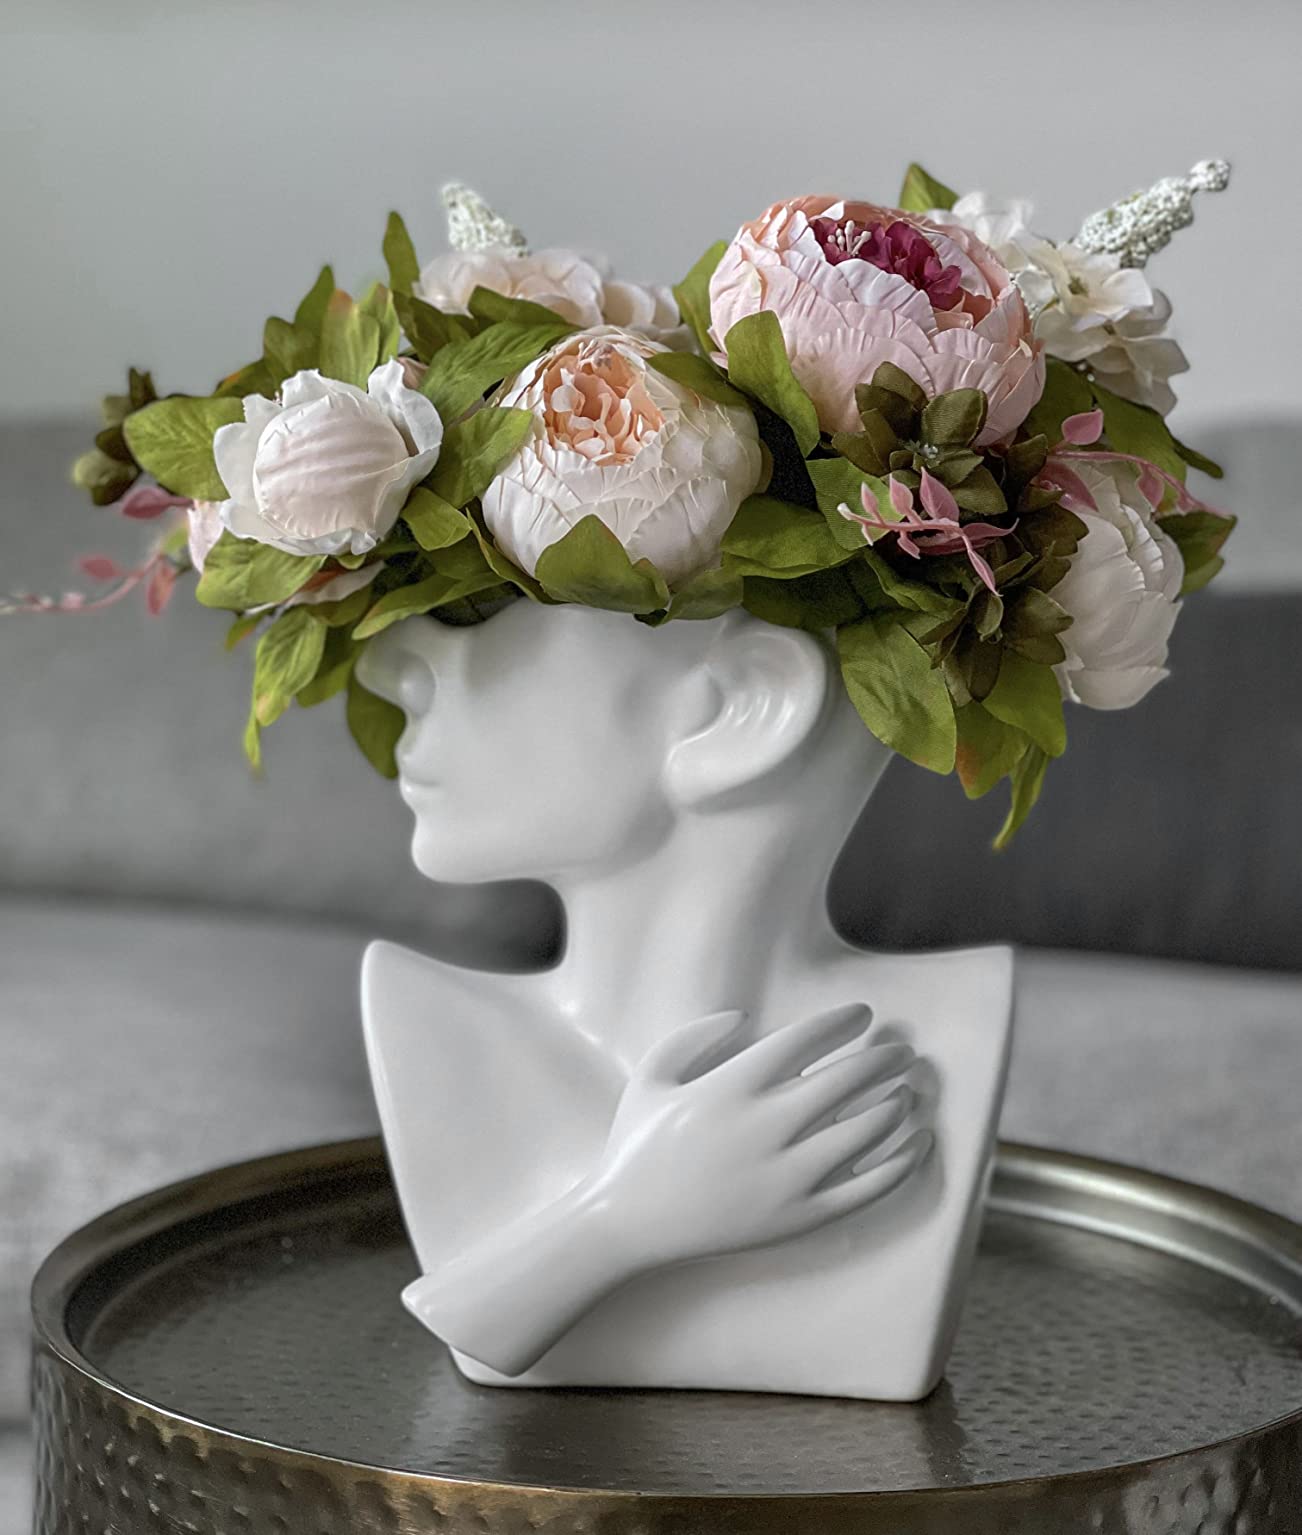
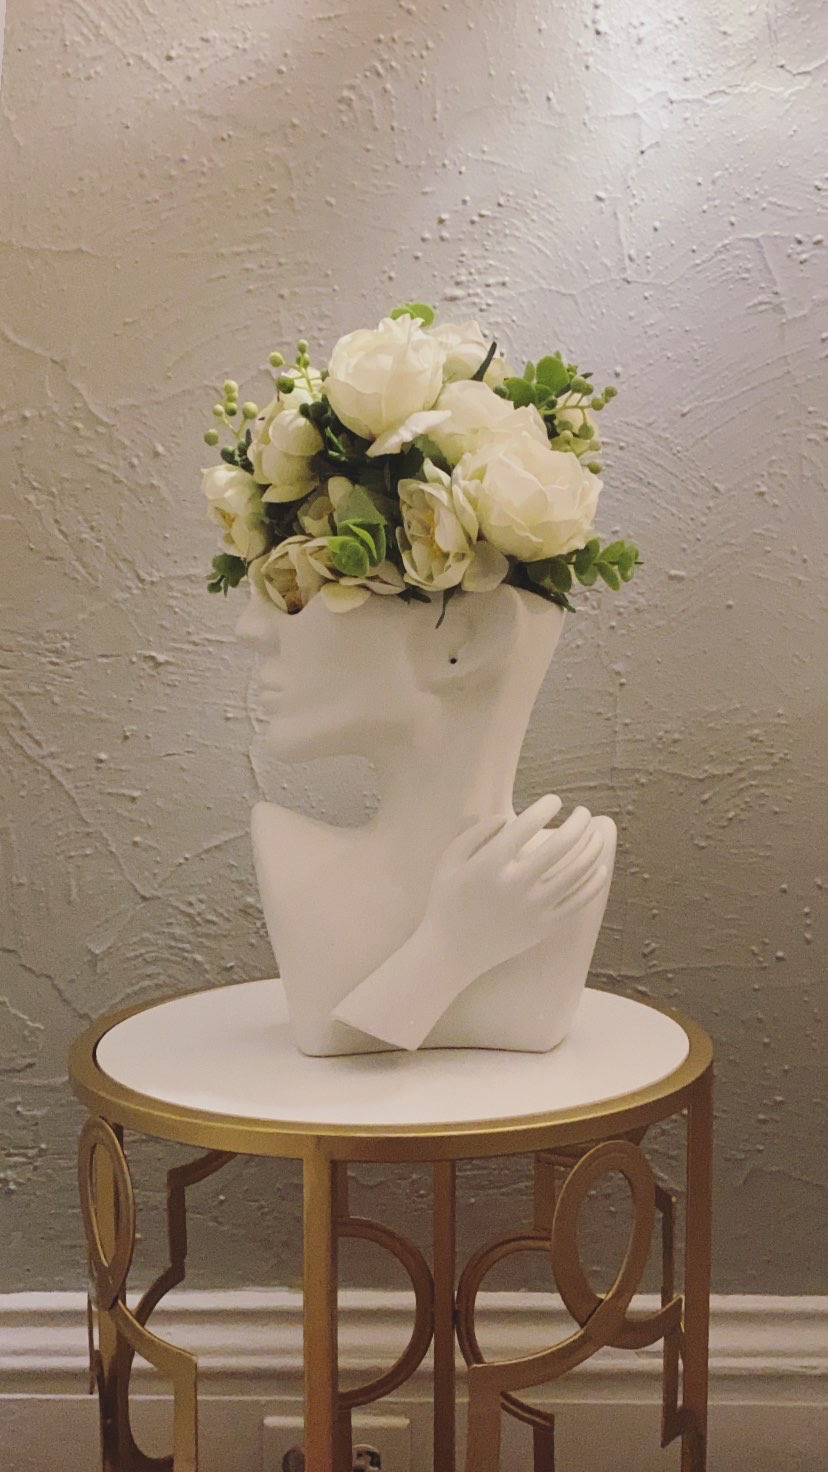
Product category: vase
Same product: yes